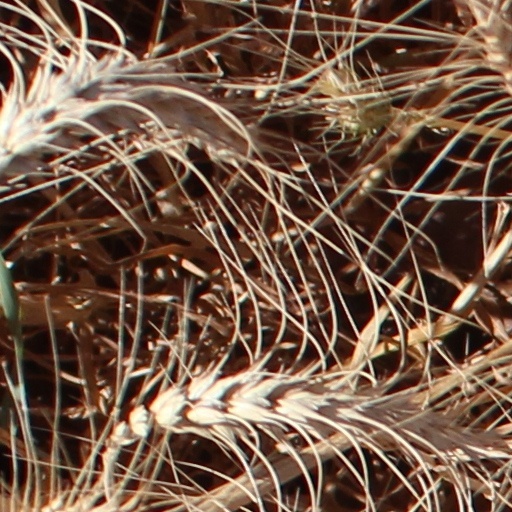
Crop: wheat